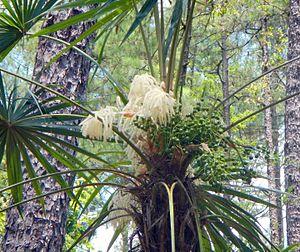
Schippia concolor est une espèce de plantes du genre Schippia de la famille des Arecaceae.